Maroboduus

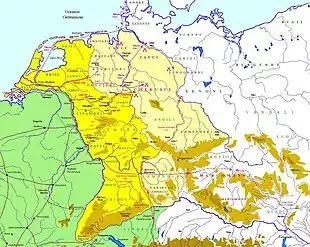
Campaign of Tiberius and Saturninus against Marobudus in 6 AD

Augustus planned in 6 AD to destroy the kingdom of Maroboduus, which he considered to be too dangerous for the Romans. The future emperor Tiberius commanded 12 legions to attack the Marcomanni, but the outbreak of a revolt in Illyria, and the need for troops there, forced Tiberius to conclude a treaty with Maroboduus and to recognize him as king.